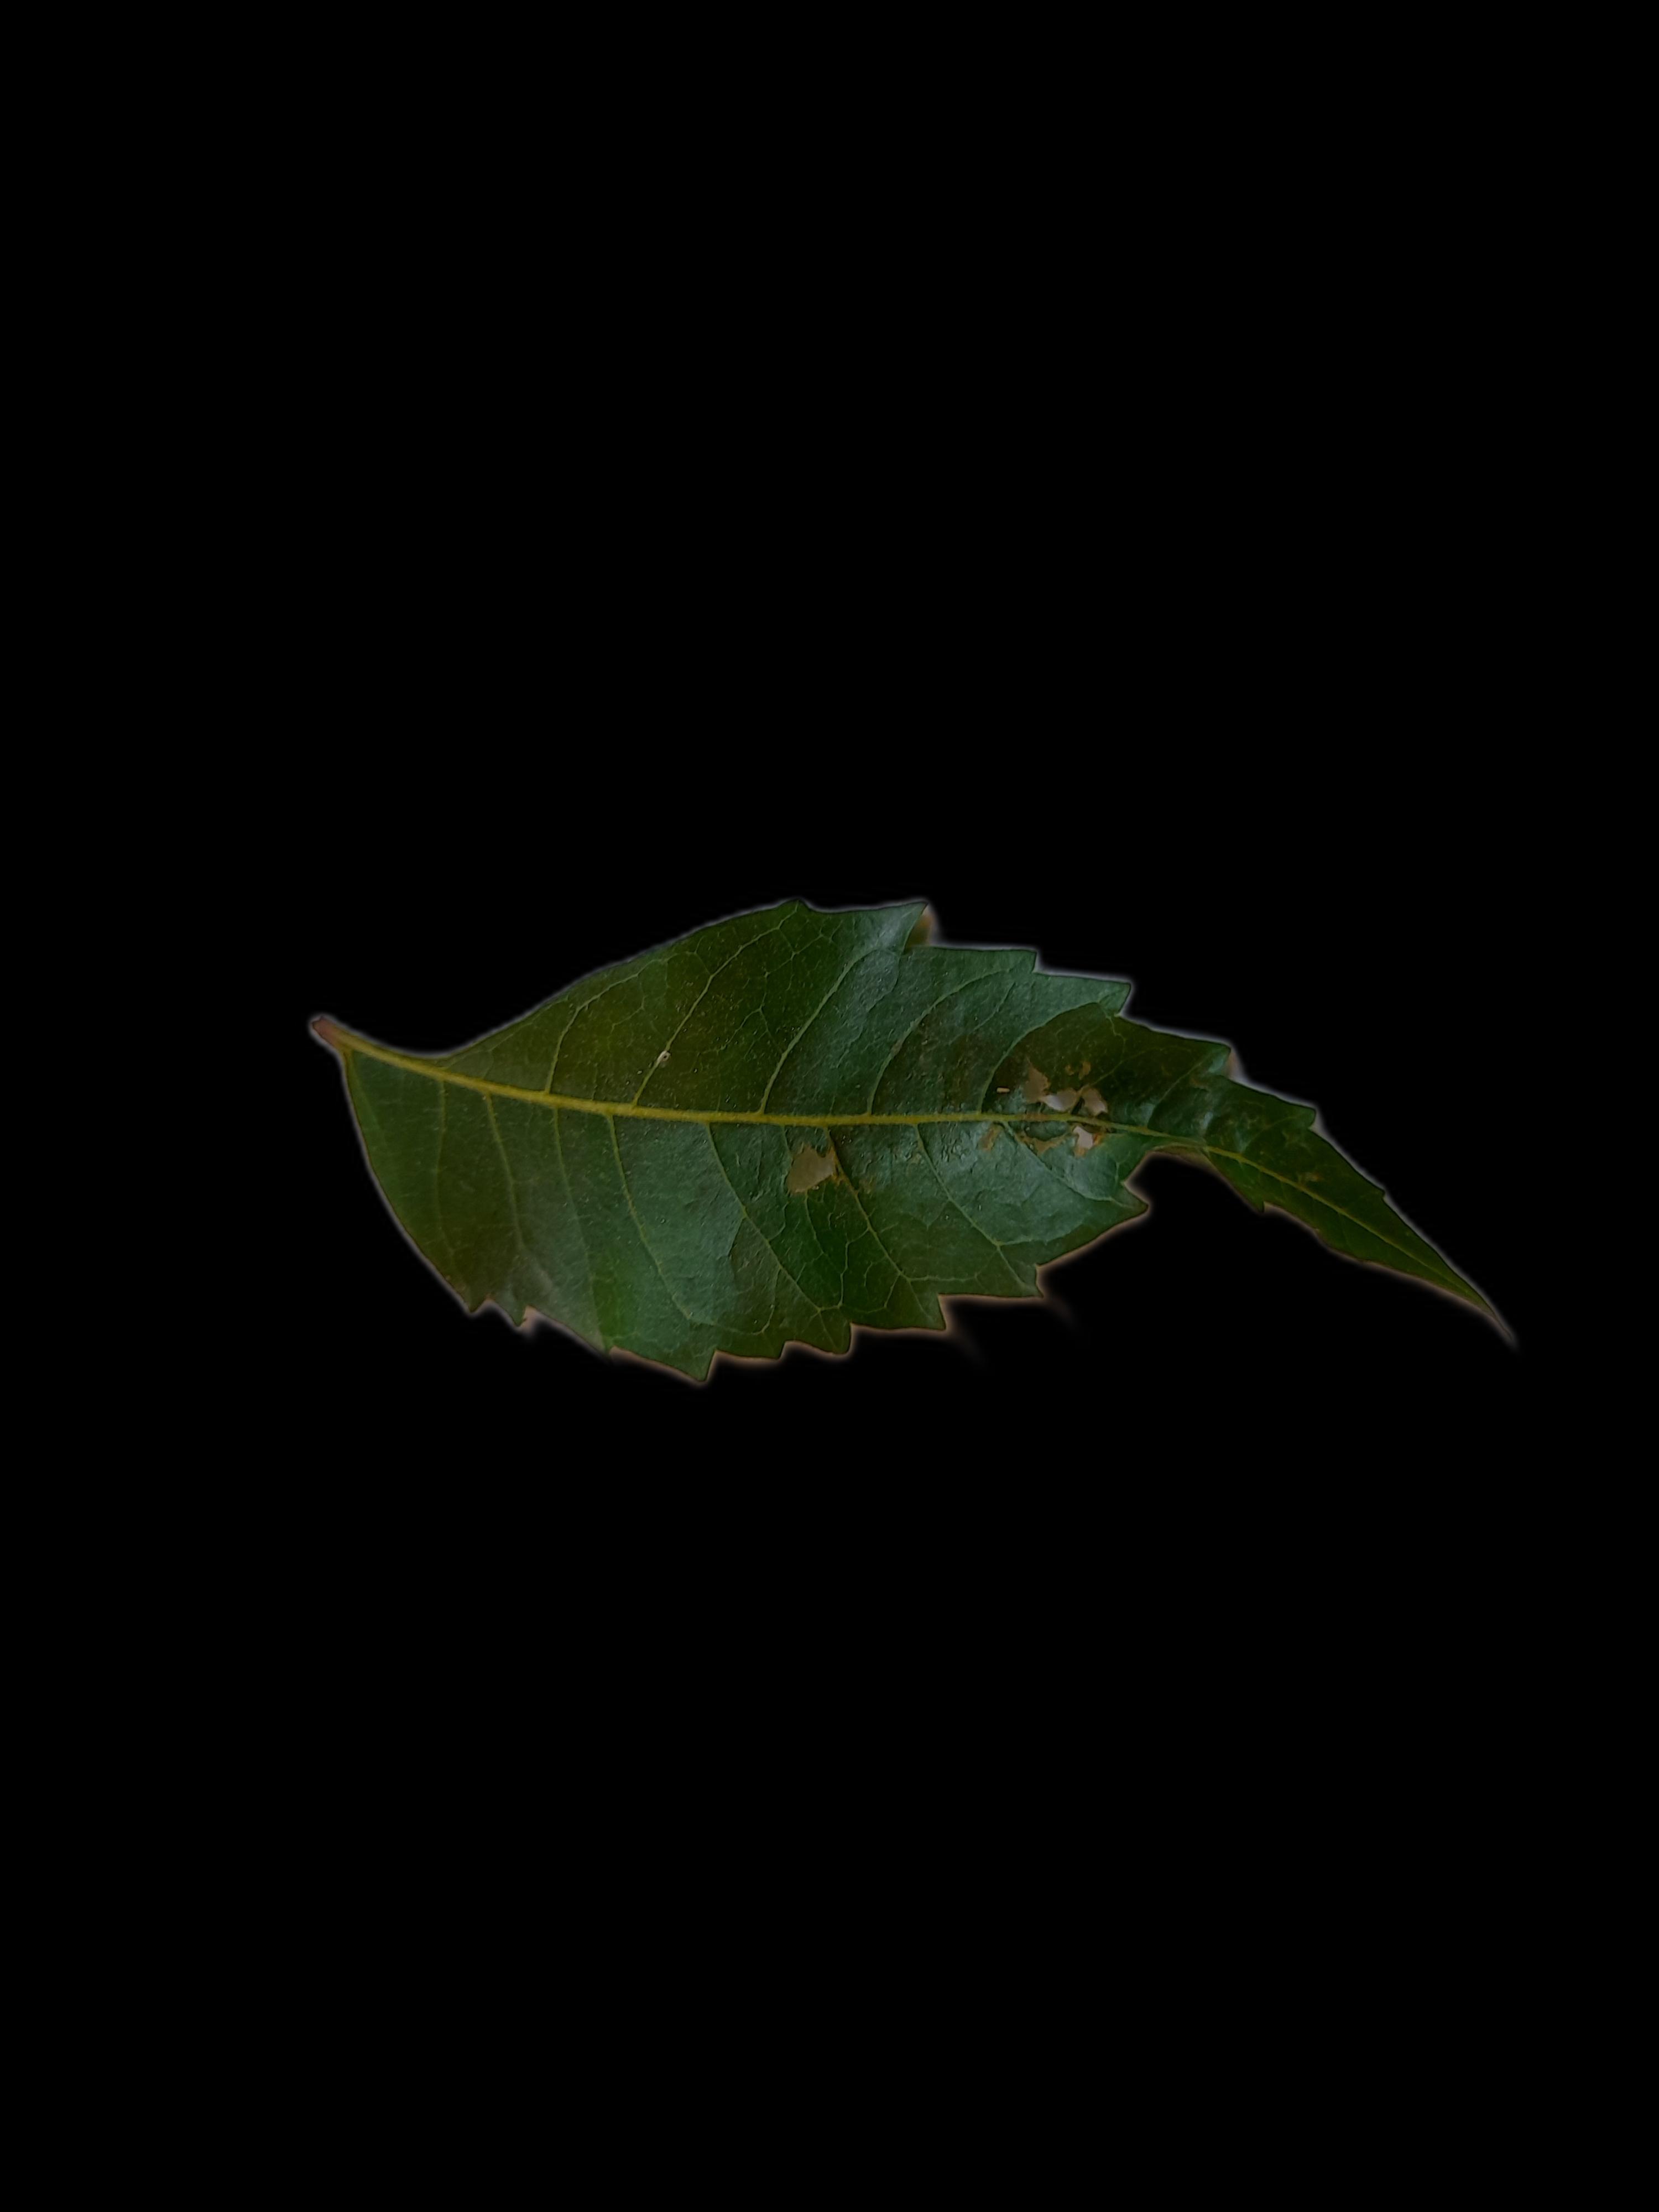
Plant: Neem